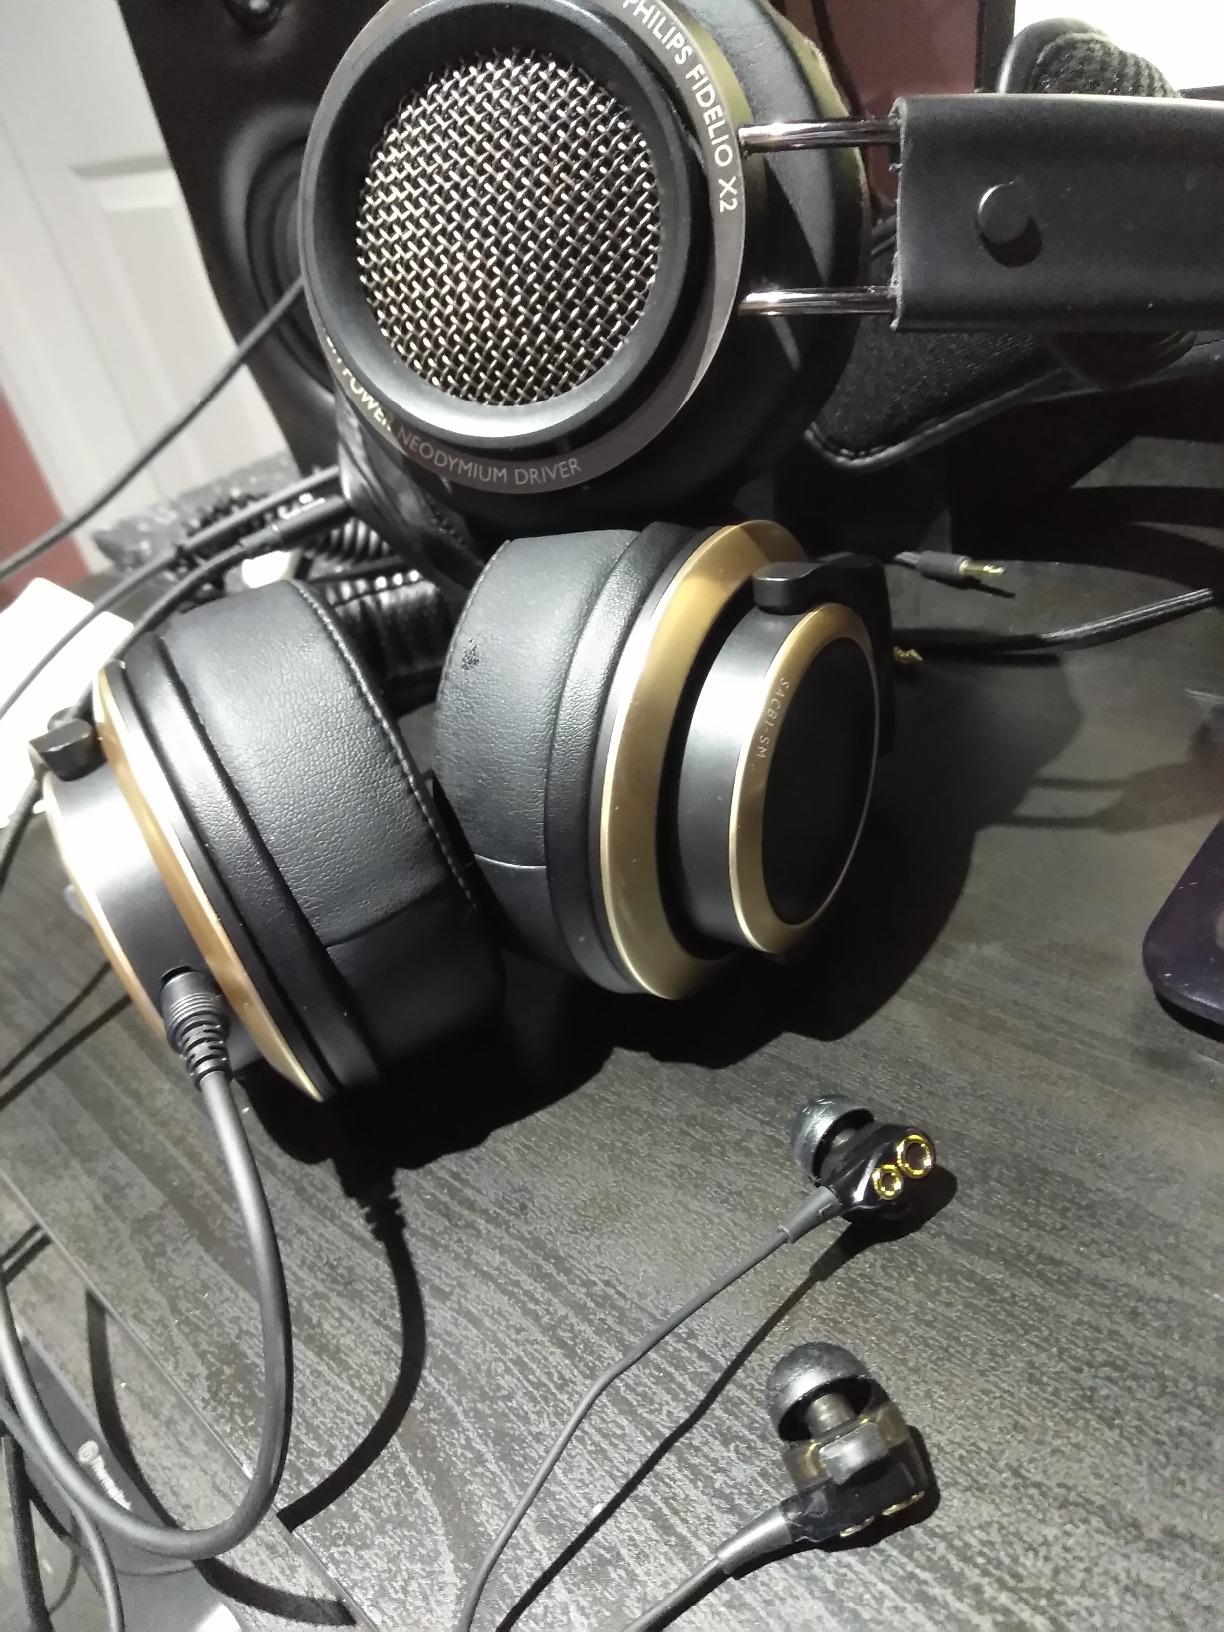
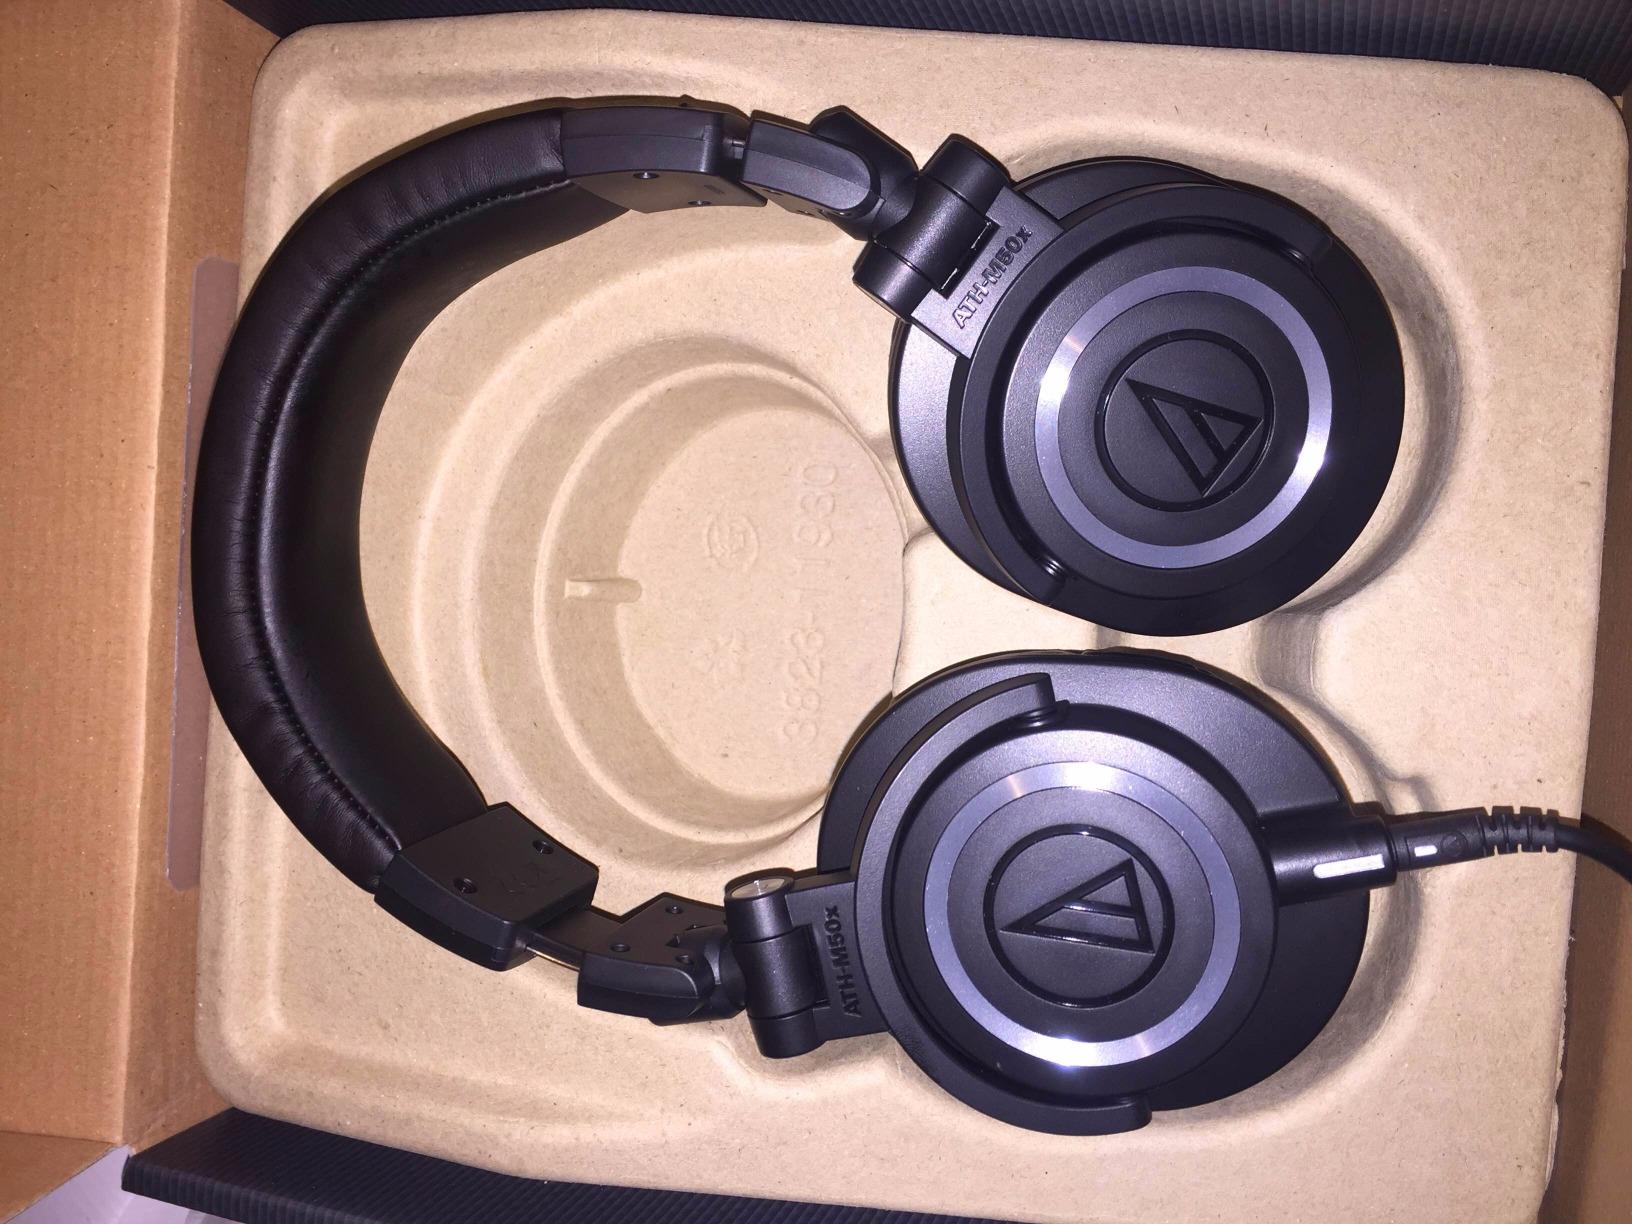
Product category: headphones
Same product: no